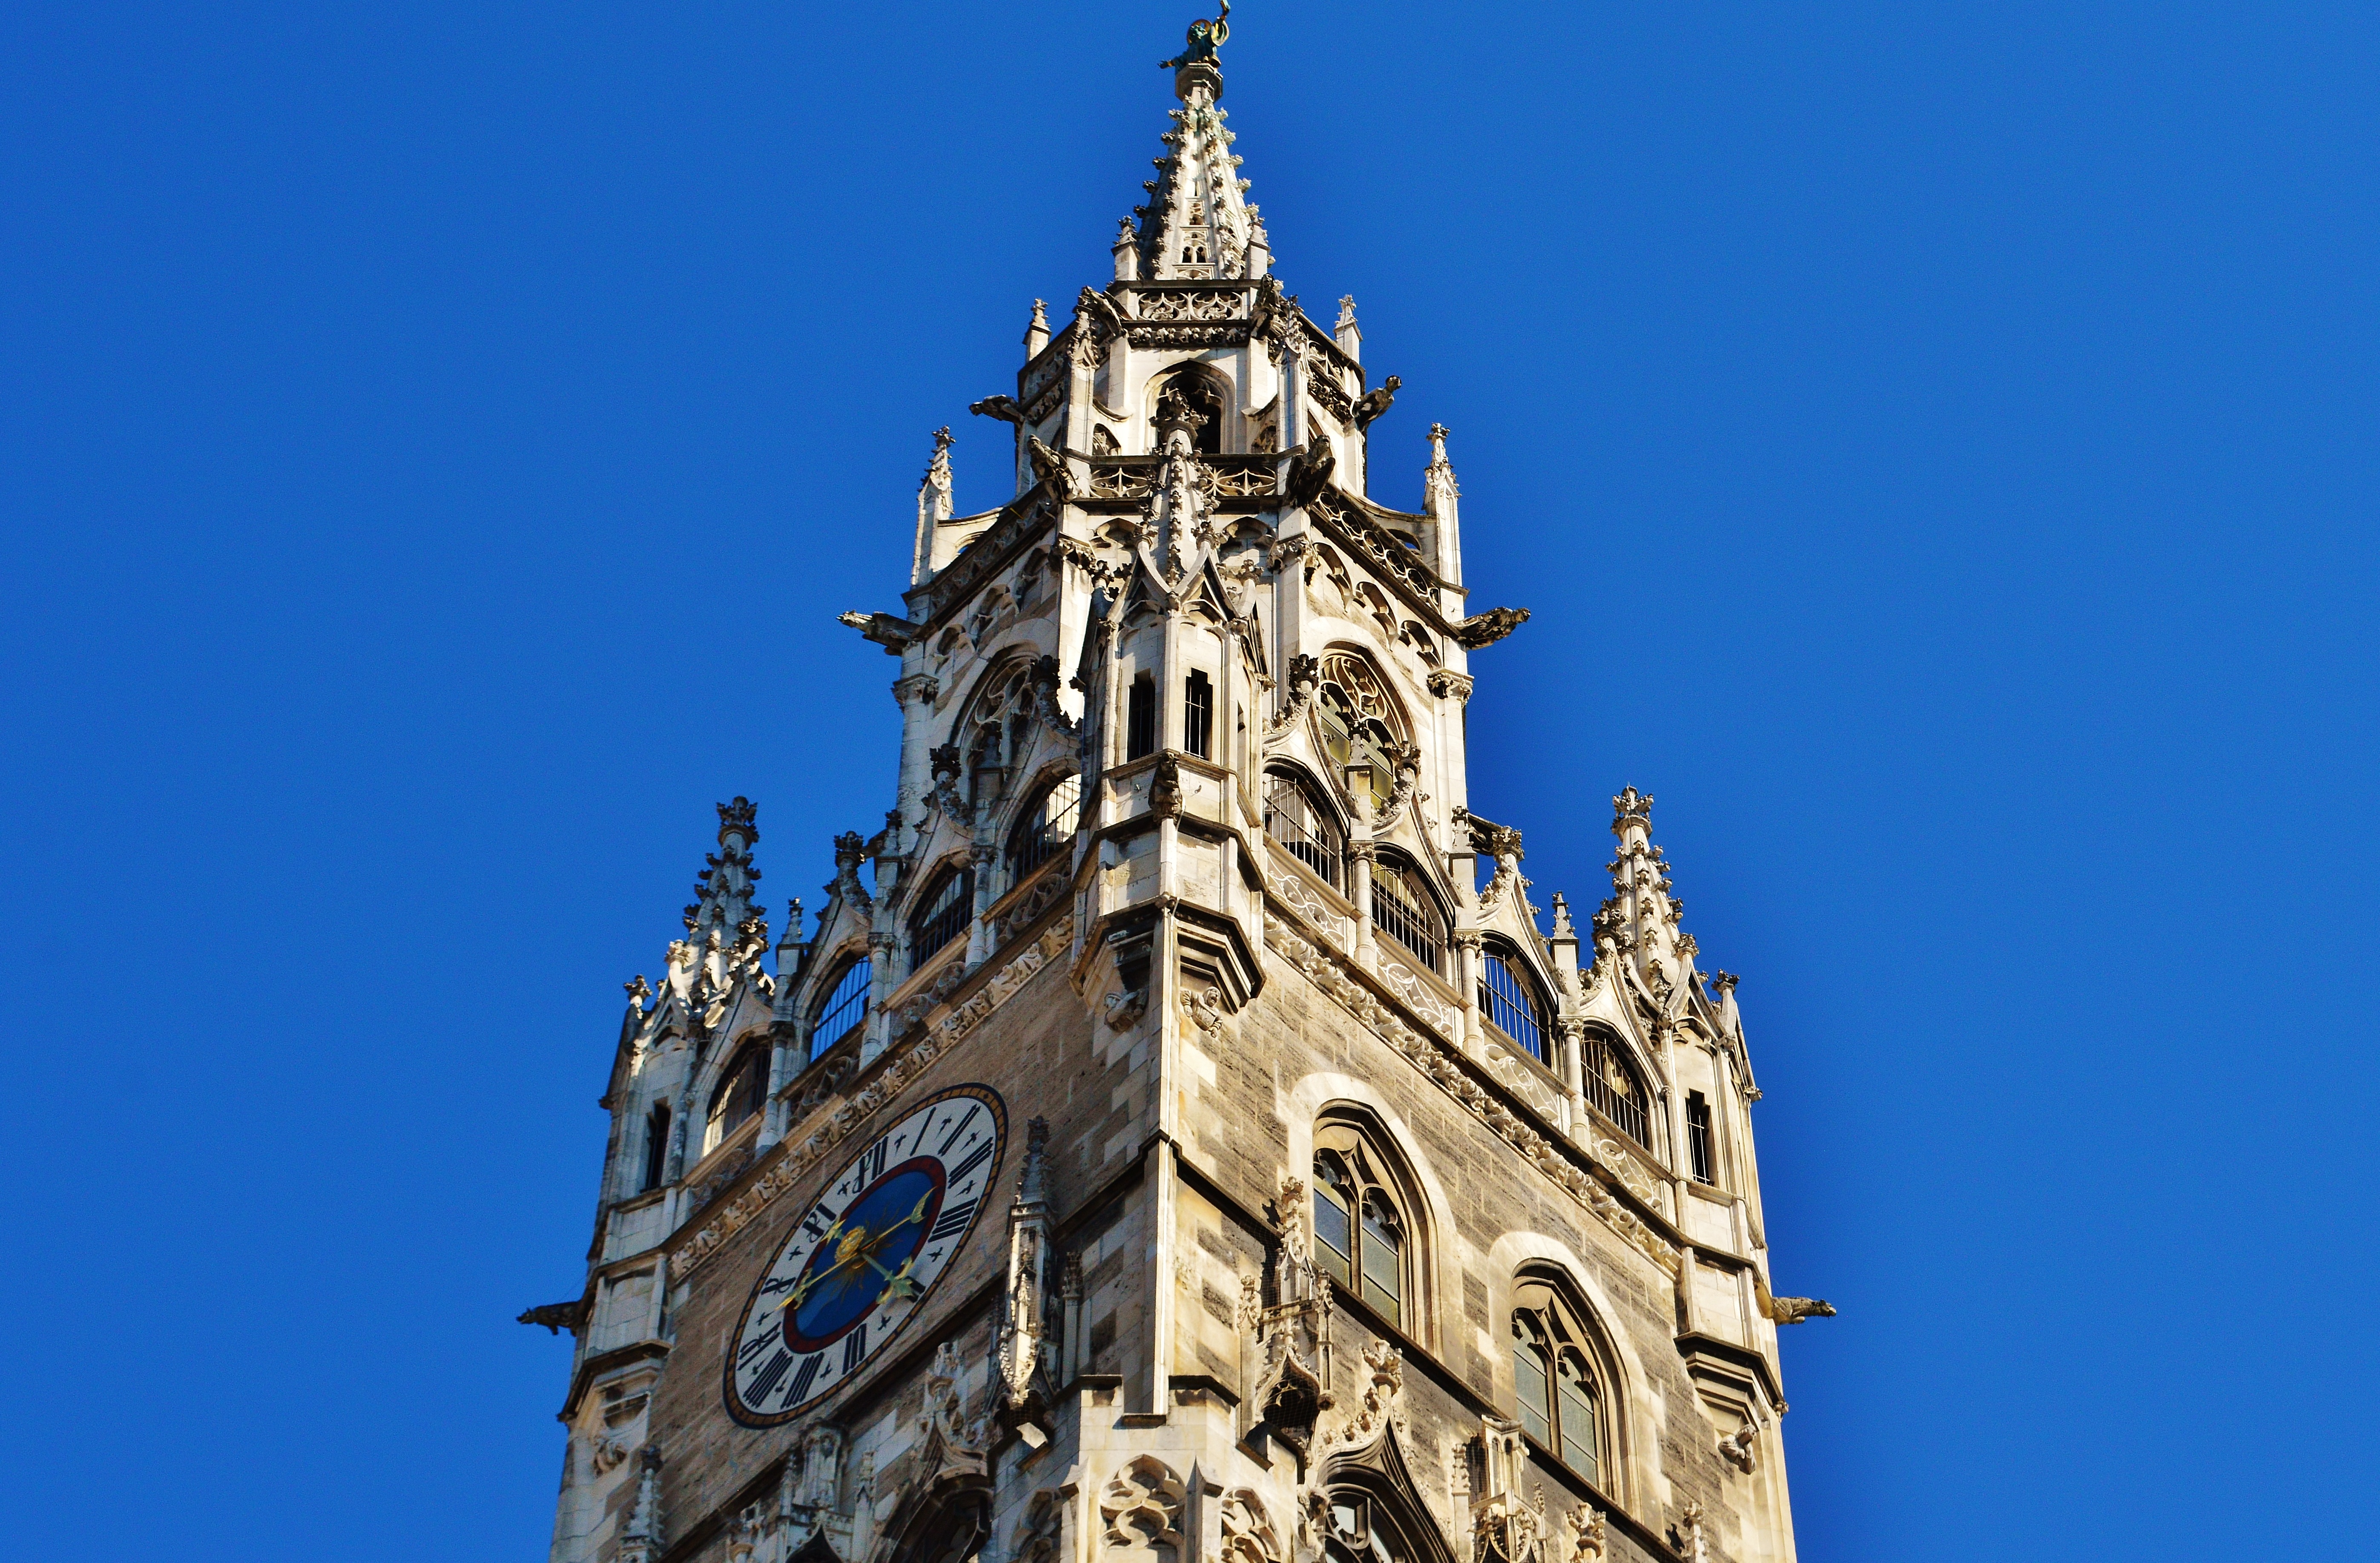
building, tower, landmark, facade, church, cathedral, place of worship, bell tower, spire, steeple, munich, marienplatz, town hall, gothic architecture